Antisemitism in France

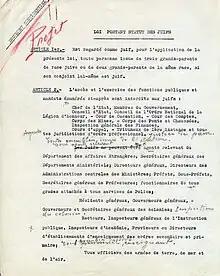
Draft law on the status of Jews with annotations by Philippe Pétain

Emile Zola's famous account "J'Accuse" appeared in "L'Aurore" on 13 January 1898, and most histories suggest that the riots were spontaneous reactions to its publication, and the subsequent Zola trial, with reports that "tumultuous demonstrations broke out nearly every day". Prefects or police in various towns noted demonstrations in their localities, and associated them with "the campaign undertaken in favor of ex-Captain Dreyfus", or with the "intervention by M. Zola", or the Zola trial itself, which "seems to have aroused the antisemitic demonstrations". In Paris, demonstrations around the Zola trial were frequent and sometimes violent. Martin du Gard reported that "Individuals with Jewish features were grabbed, surrounded, and roughed up by delirious youths who danced round them, brandishing flaming torches, made from rolled-up copies of "L'Aurore".